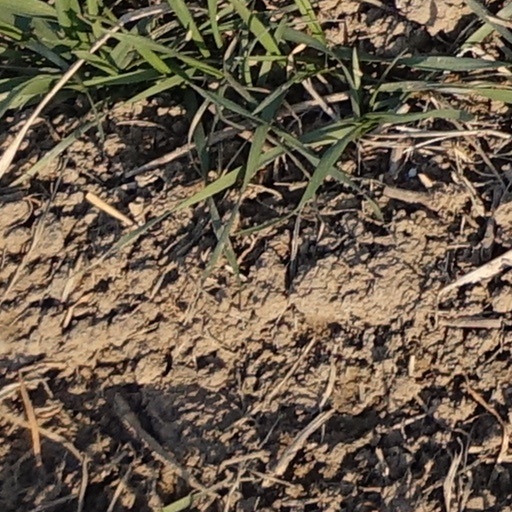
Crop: wheat